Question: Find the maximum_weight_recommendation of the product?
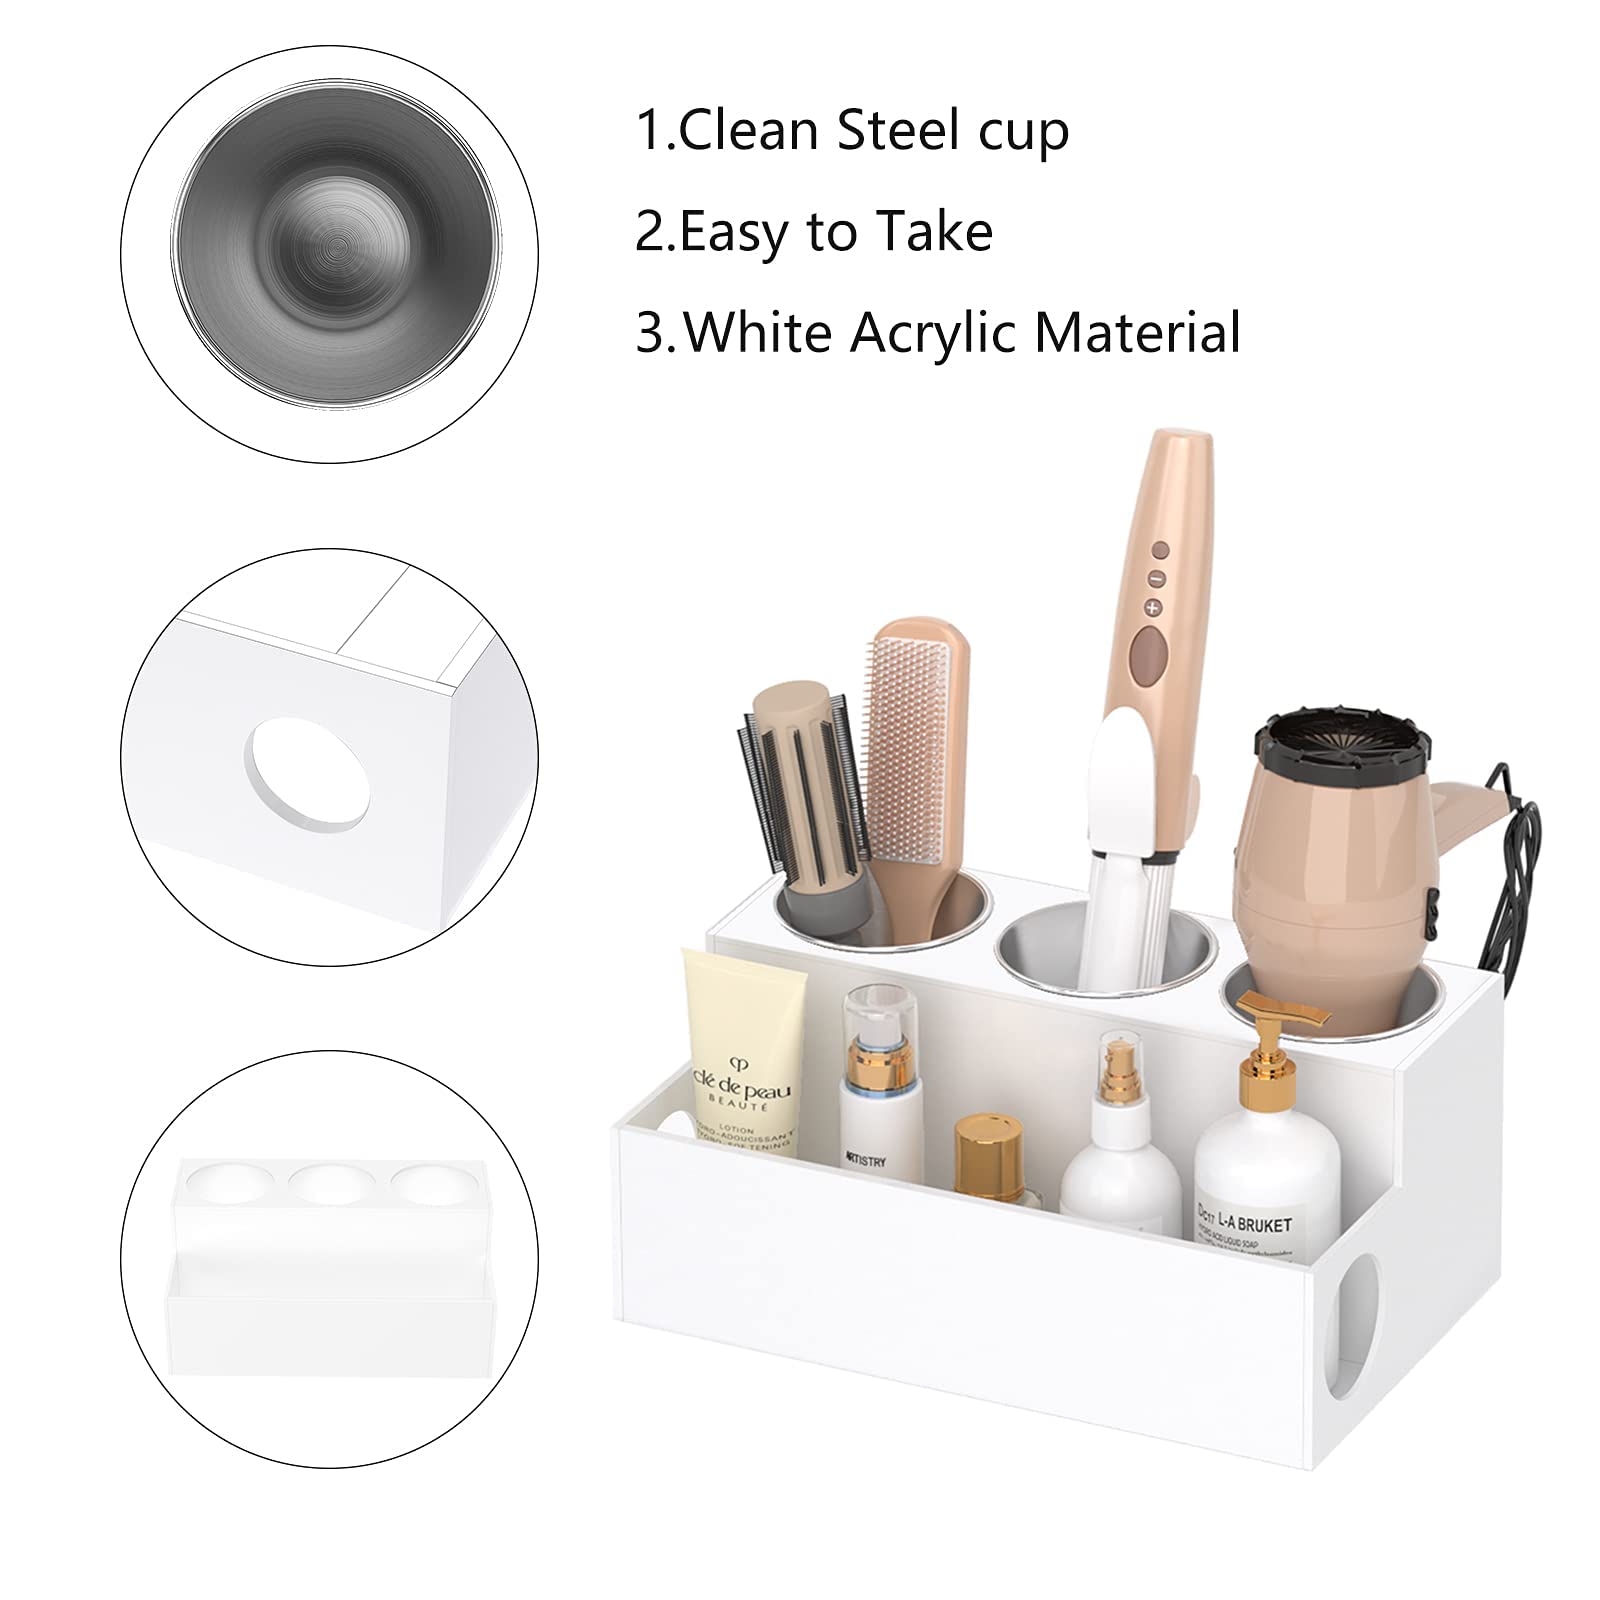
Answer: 2.0 ton